Xerocrassa claudia

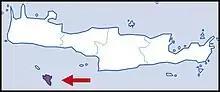
Distribution

This species is endemic to the island of Gavdos in Greece.